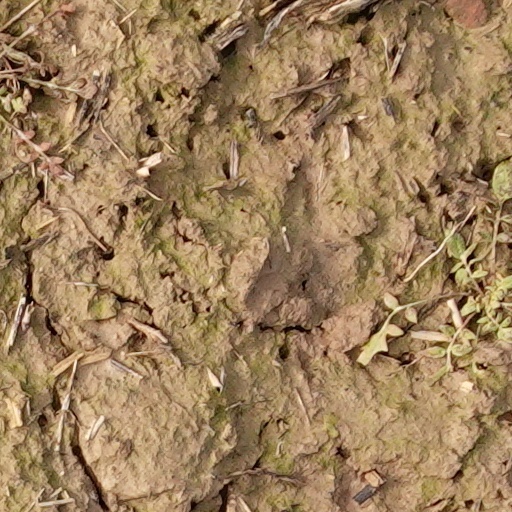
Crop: wheat